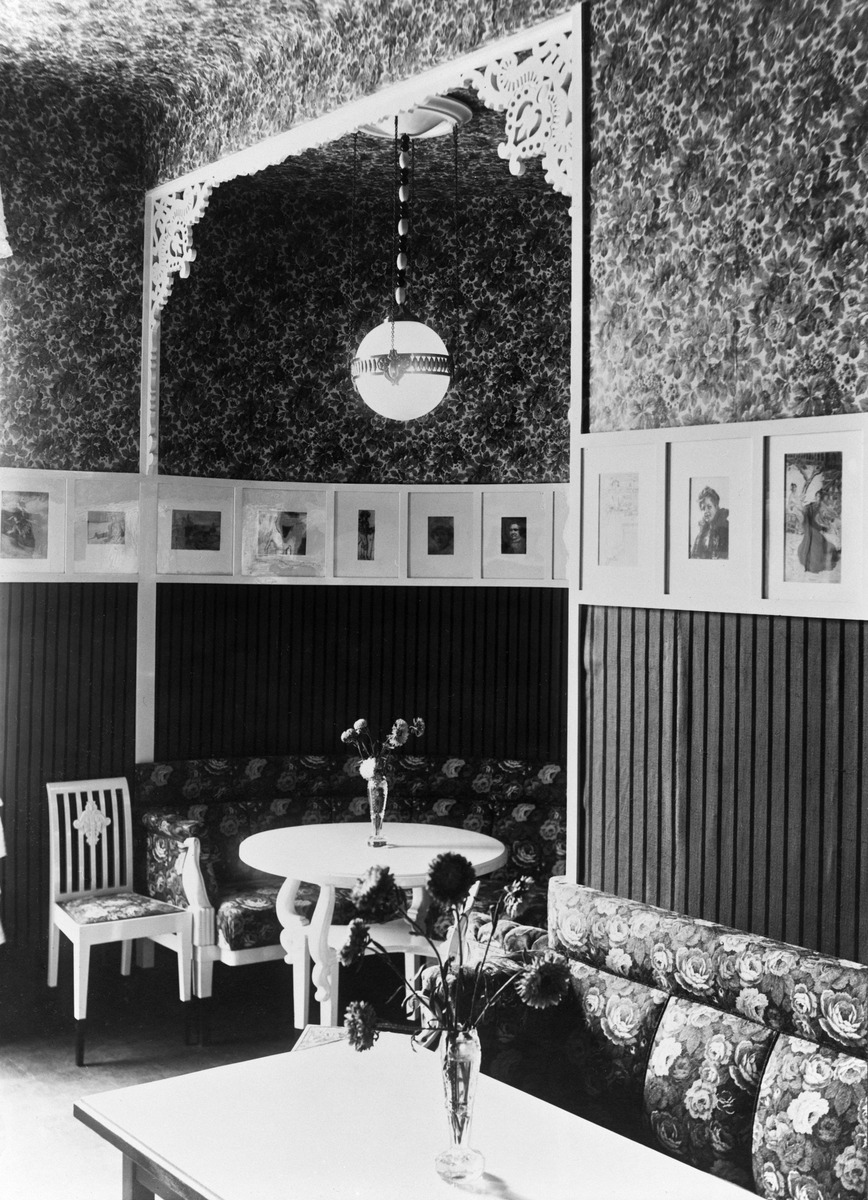
Ravintola Gradinin
sisällön kuvaus: Ravintola Gradinin. Bulevardi 2. mustavalkoinen
Kuvaaja: Art Studio, valokuvaaja
Ajankohta: kuvausaika 1915 n
Paikka: Suomi, Uusimaa, Helsinki, Kamppi Helsinki, Bulevardi 4-2
Aiheet: Ravintola Gradin, ravintolat, kalusteet